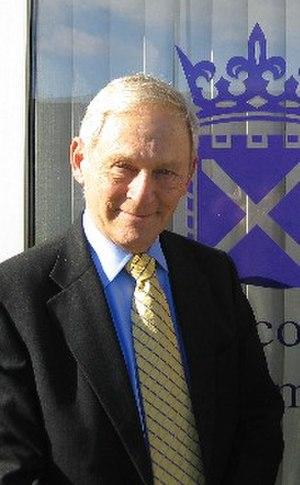
Cette liste présente les 129 membres de la deuxième législature du Parlement écossais élus lors des Élections parlementaires écossaises de 2003 ainsi que les modifications intervenues en cours de législature.
George Newlands Reid, né le 4 juin 1939 est un homme politique britannique, membre du Parti national écossais. Il est membre du Parlement du Royaume-Uni puis du Parlement écossais dont il est le deuxième président de 2003 à 2007.
Cette liste présente les 129 membres de la première législature du Parlement écossais élus lors des Élections parlementaires écossaises de 1999 ainsi que les modifications intervenues en cours de législature.